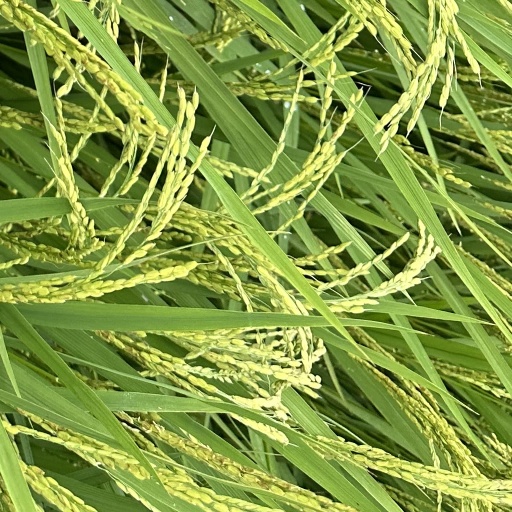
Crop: rice